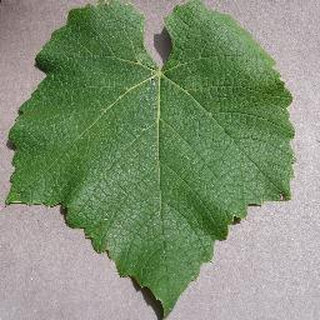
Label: healthy_grape